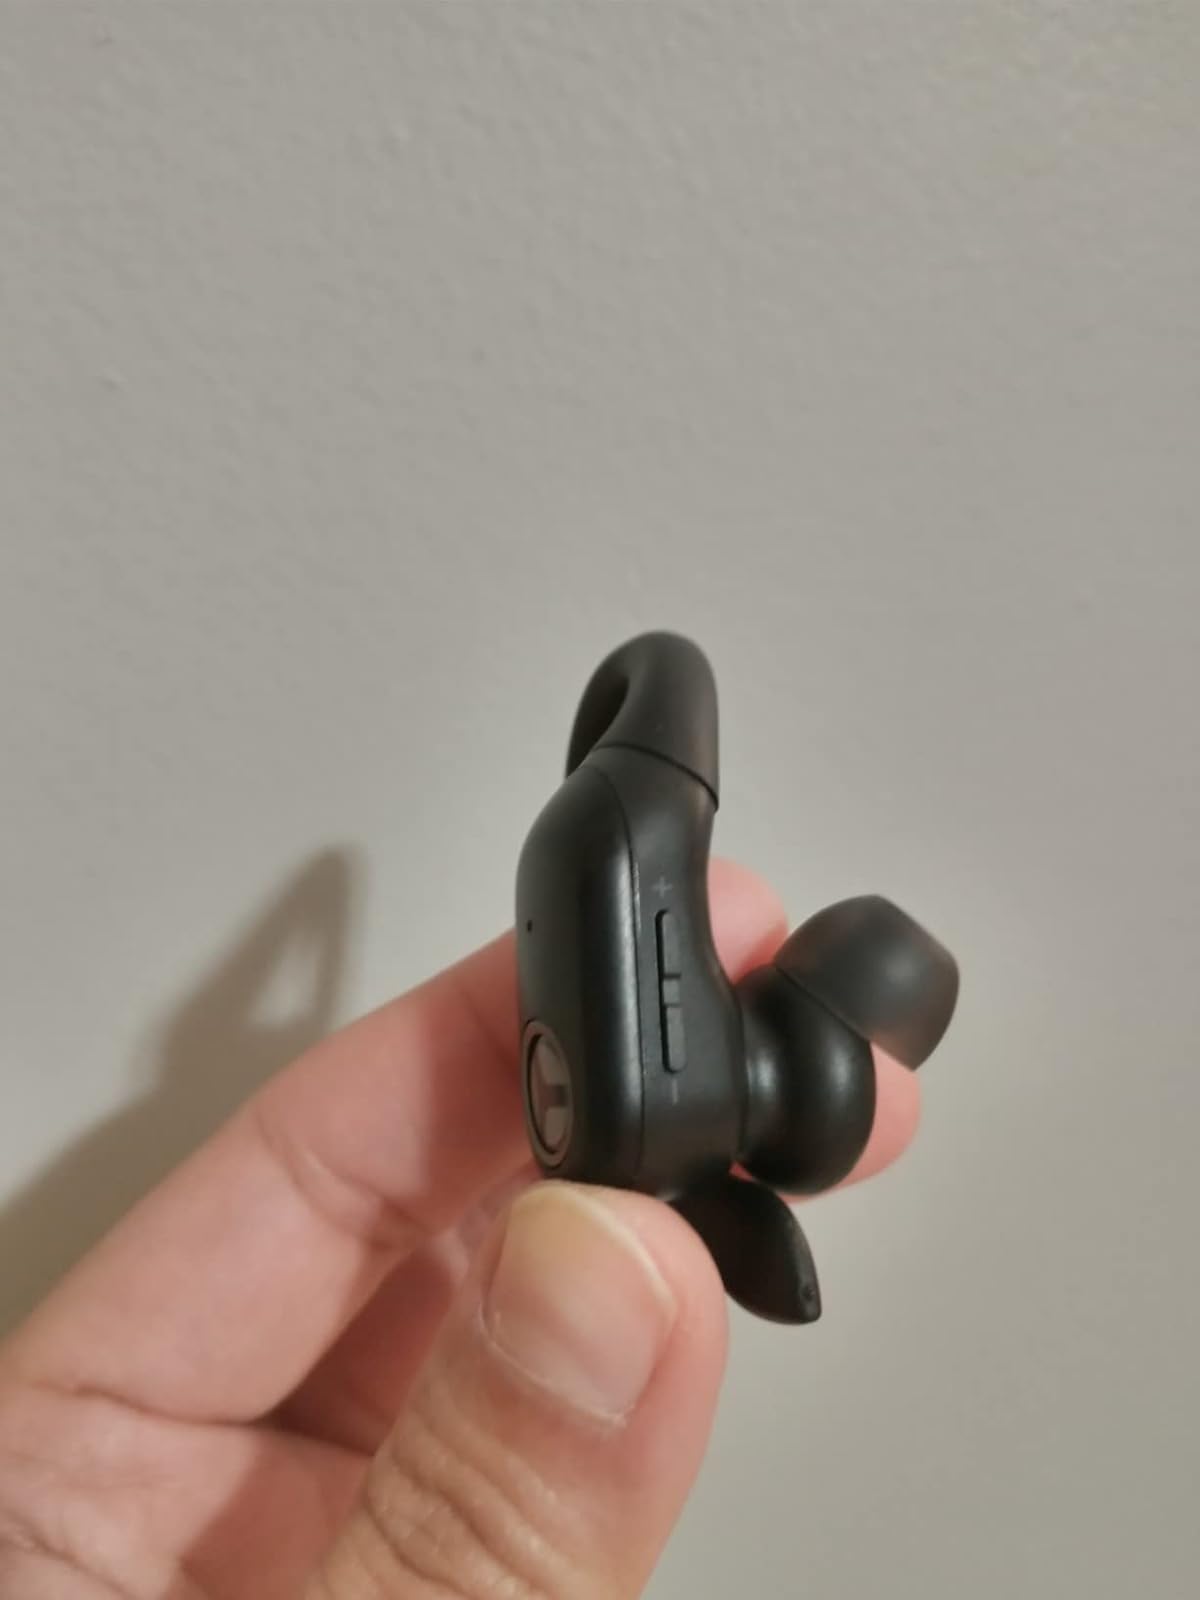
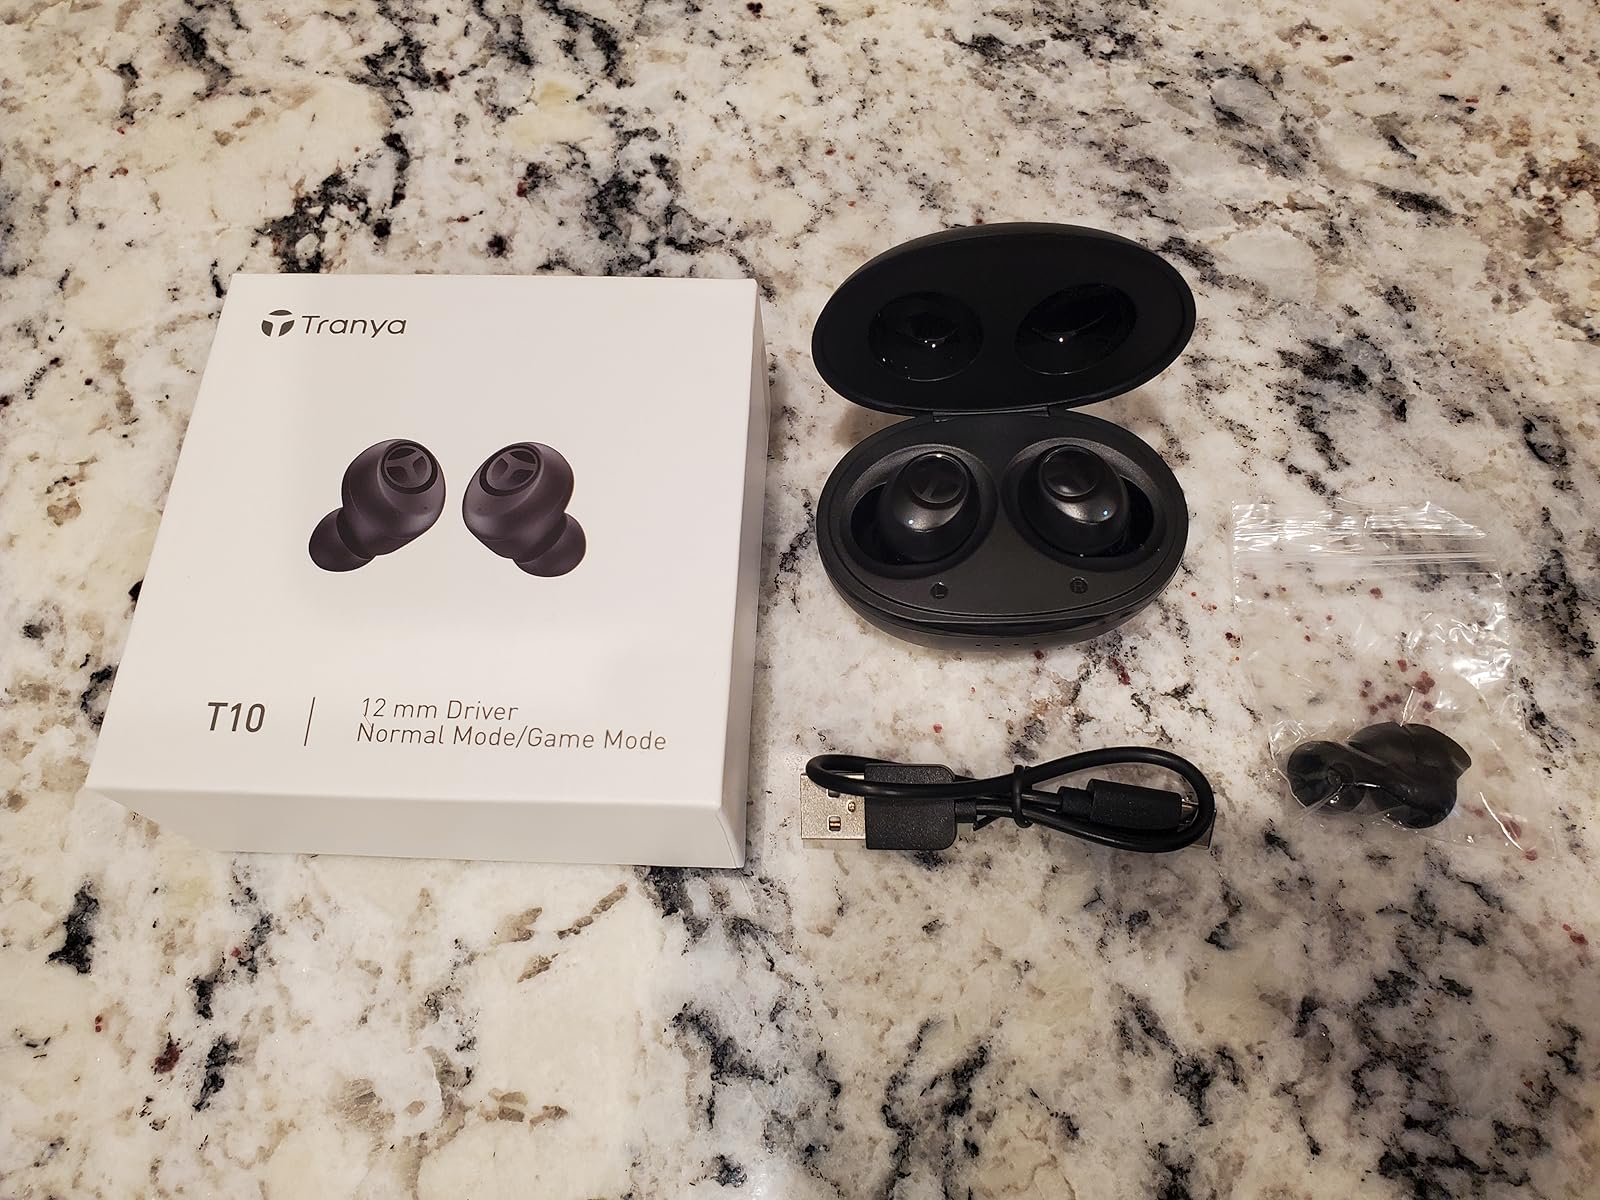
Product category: earbuds
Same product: no